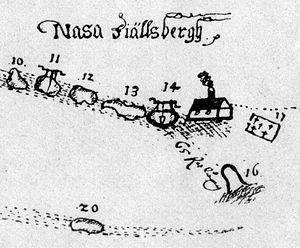
Norrland / Historie / Tidlig moderne tid (1520 – 1789) / Lapmarkerne begynder at blive koloniseret
Nasafjälls sølvmine på et kort fra 1646. Tallene angiver forskellige minehuller, bortset fra nr. 17, som er kirkegården.
Norrland er den nordligste og arealmæssigt største af Sveriges tre landsdele, og landsdelen består af fem län: Gävleborgs län, Jämtlands län, Västernorrlands län, Västerbottens län og Norrbottens län. Landsdelen er traditionelt blevet defineret som bestående af ni landskaber: Gästrikland, Hälsingland, Härjedalen, Jämtland, Medelpad, Ångermanland, Västerbotten, Norrbotten og Lappland. Norrland har et areal på 242.735 km², hvilket udgør 59,6% af Sveriges areal. Indbyggertallet er 1.175.039, hvilket blot udgør ca. 12% af landets befolkning, hvilket også afspejles i Norrlands lave befolkningstæthed på ca. 4,8 indbyggere pr. km². I Norrland findes to af Sveriges minoritetsgrupper, samer og tornedalingar.